Sky position (RA, Dec in degrees): 130.434, 23.268
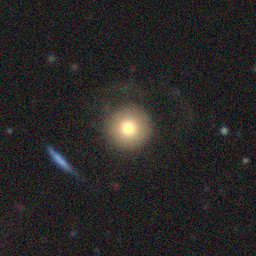
Galaxy morphology: Round Smooth Galaxies